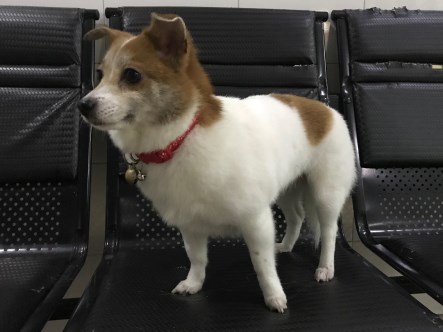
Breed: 2909-n000116-Cardigan